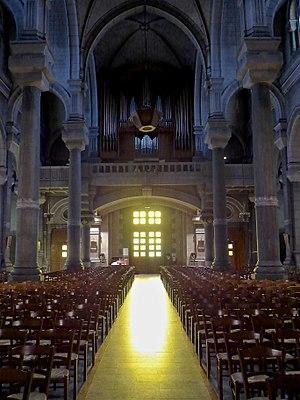
Vue de la nef et de l'orgue de la cathédrale Saint-Charles Borromée, située Place Jean Jaurès à Saint-Etienne.